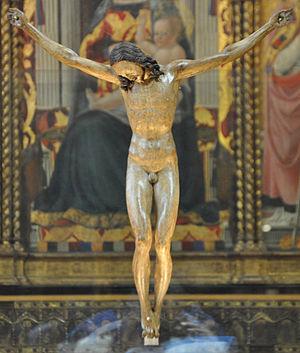
Le tableau suivant est une liste des œuvres de peinture et de sculpture réalisées par l'artiste de la Renaissance italienne, Michel-Ange.
Le Crucifix en bois de tilleul est un crucifix en bois de tilleul attribué au grand peintre et sculpteur italien de la Renaissance Michel-Ange, destiné à un musée florentin.